Task Force 44

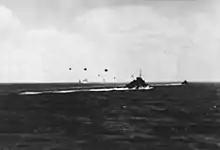
Task Force 44 (temporarily redesignated as Task Group 17.3) under Japanese air attack on 7 May 1942 during the Battle of the Coral Sea

Task Force 44 was an Allied naval task force during the Pacific Campaign of World War II. The task force consisted of warships from the United States Navy and the Royal Australian Navy (RAN). It was generally assigned as a striking force to defend northeast Australia and the surrounding area from any attacks by Axis forces, particularly from the Empire of Japan.